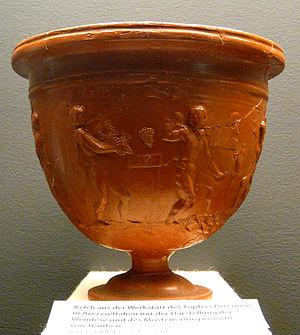
En céramique et en poterie, la barbotine est de la pâte d'argile délayée dans de l'eau.
Cette page liste les principales typologies de la céramique antique établies pour la classer par ses formes.